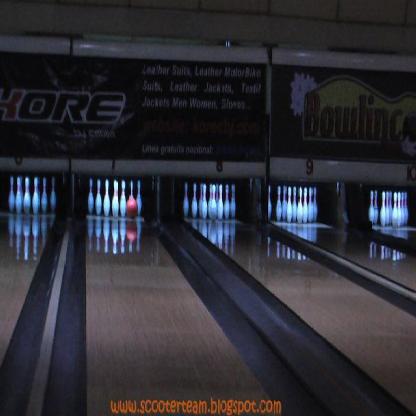
Scene: Indoor